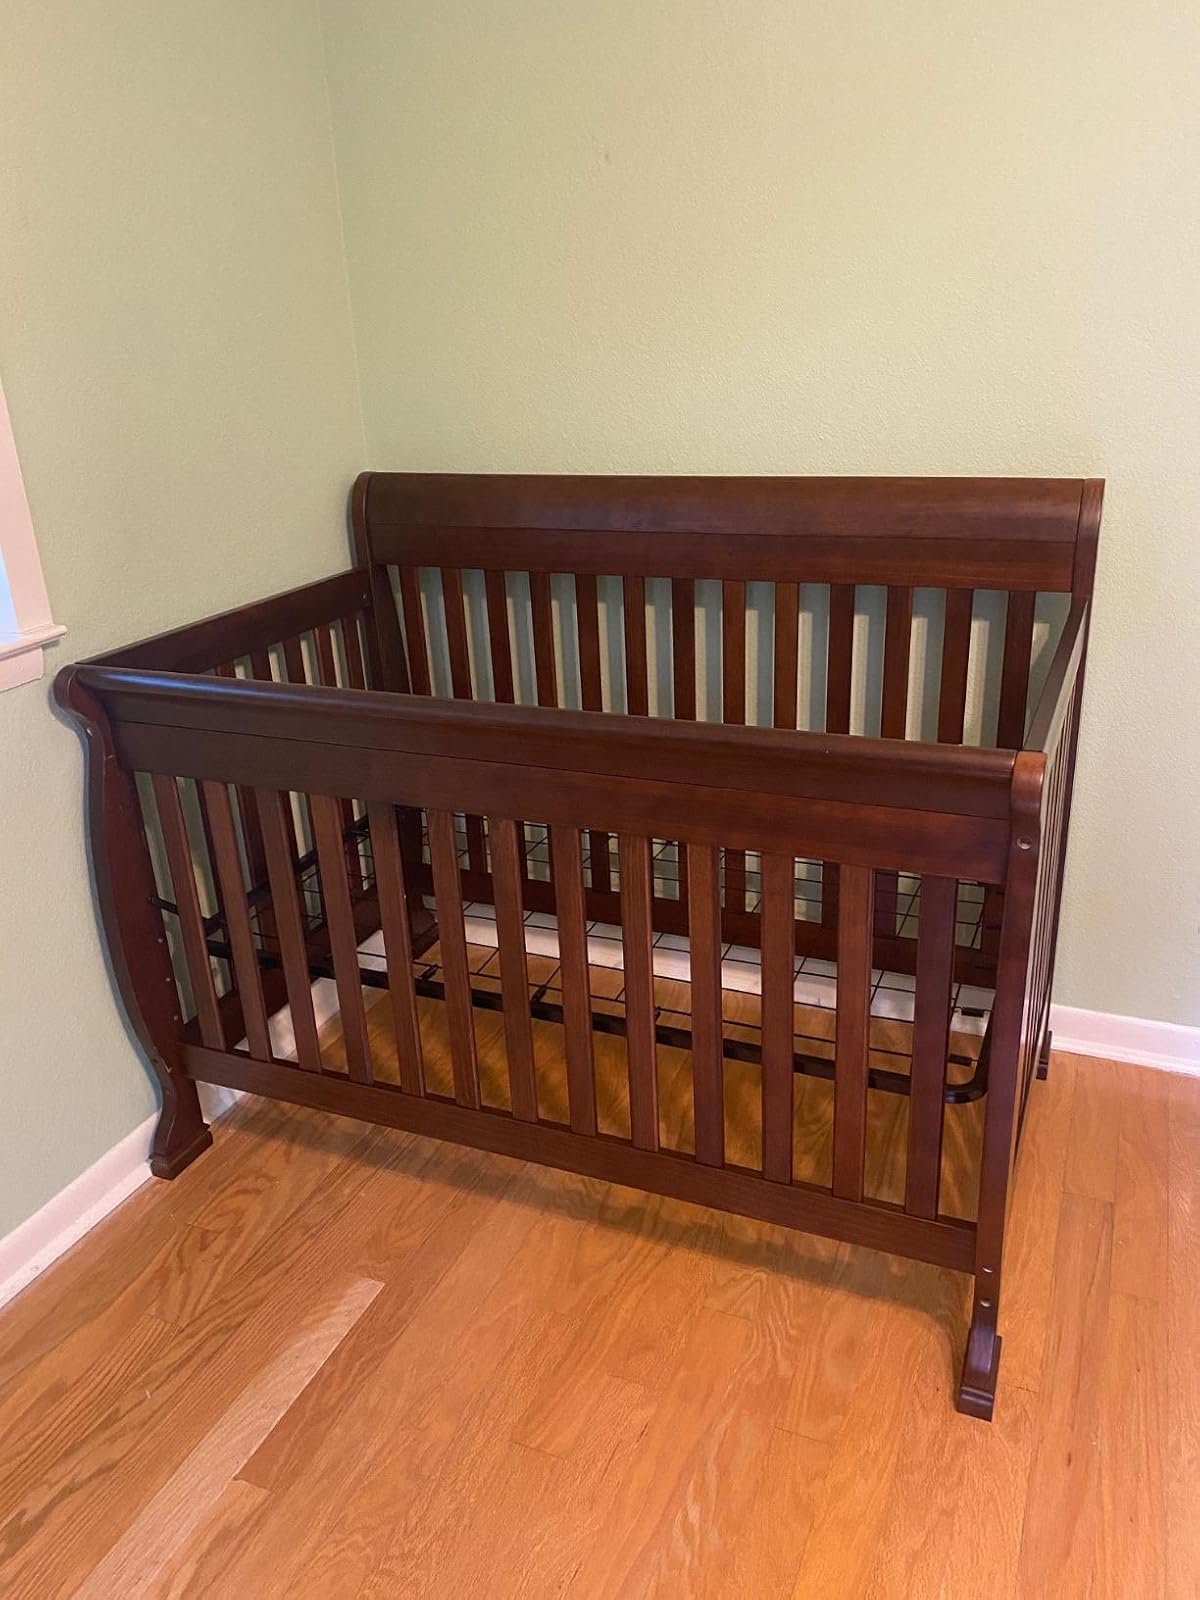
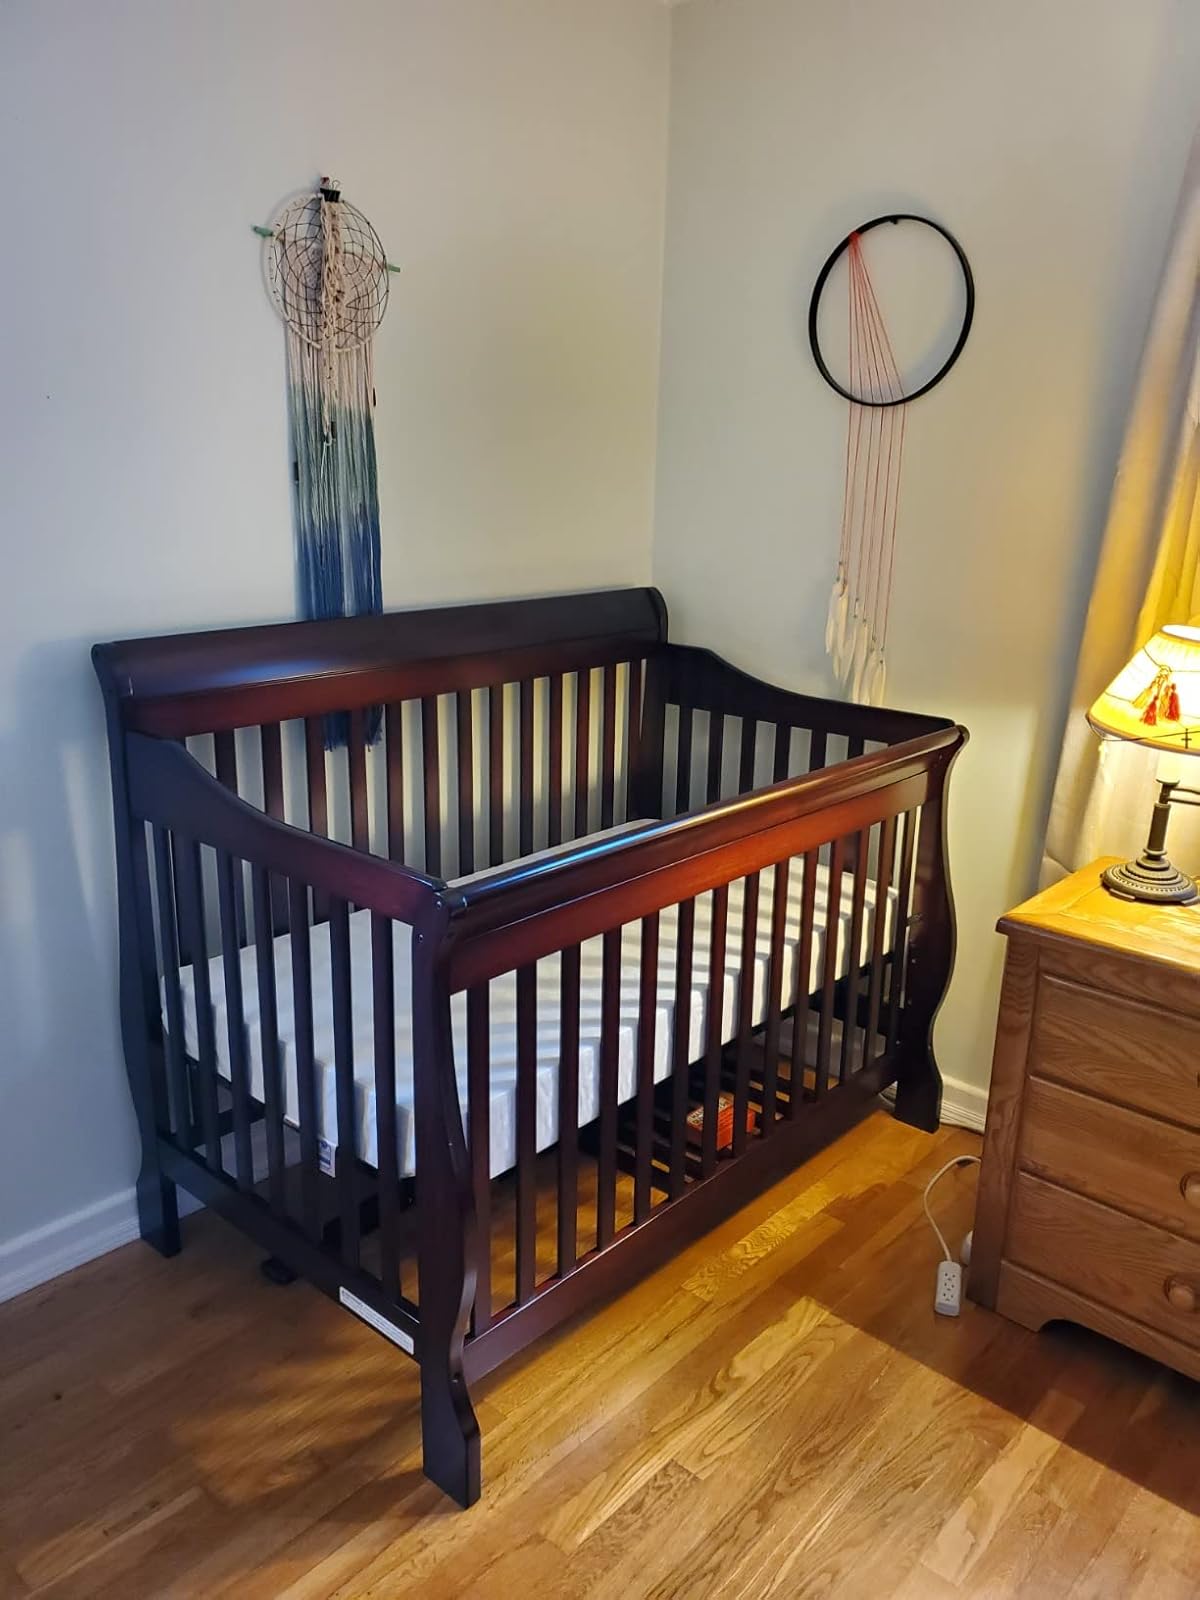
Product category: products_crib
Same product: no